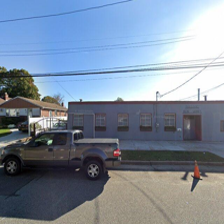
Label: streetView